Marguerite de La Rocque

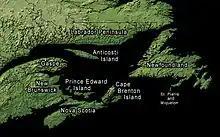
The Gulf of St. Lawrence

In 1541, Jean-François de La Rocque de Roberval was made Lieutenant General of New France, and the following year set out for the New World, accompanied by Marguerite, who was still young and unmarried. During the journey, she and a young man on the ship became lovers. Displeased with her actions, Roberval left Marguerite on the Isle of Demons. While possibly motivated by his Calvinist morals, it is likely he was also driven by financial greed, since his debts were high and Marguerite's death would be to his benefit. Also marooned were Marguerite's lover and her handmaiden Damienne. In the "Heptaméron", the Queen of Navarre claims the lover was set down first, with Marguerite opting to join him; Thevet claims the young man swam to join Marguerite.